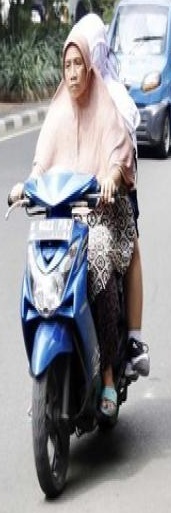
person-with-helmet: 0
person-without-helmet: 2